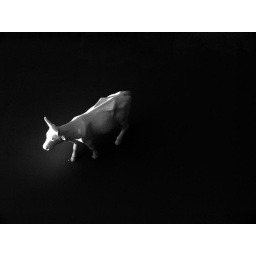
Remnant cow of the Cowparade Guadalajara performed last winter (2006) . It is walking over the wall of a buiding.